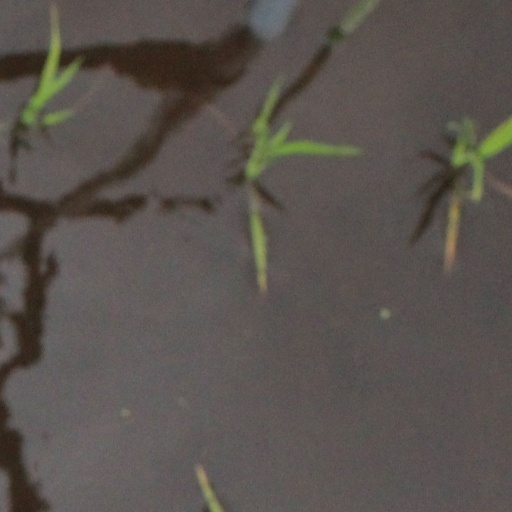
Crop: rice